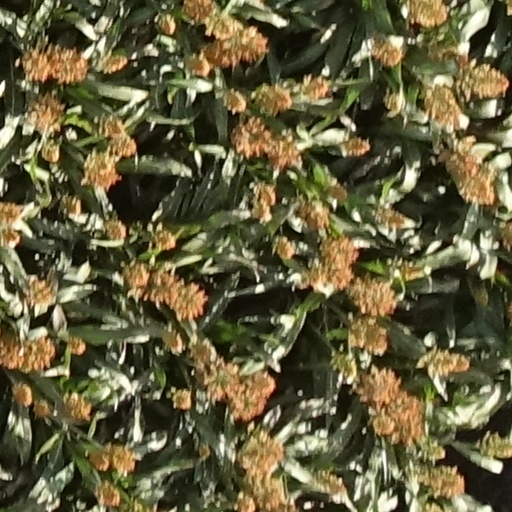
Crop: sorghum